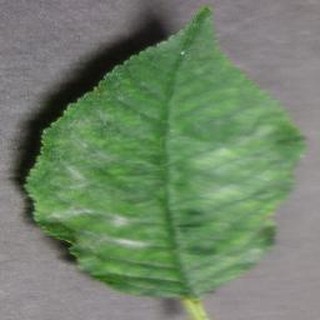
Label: cherry_powdery_mildew